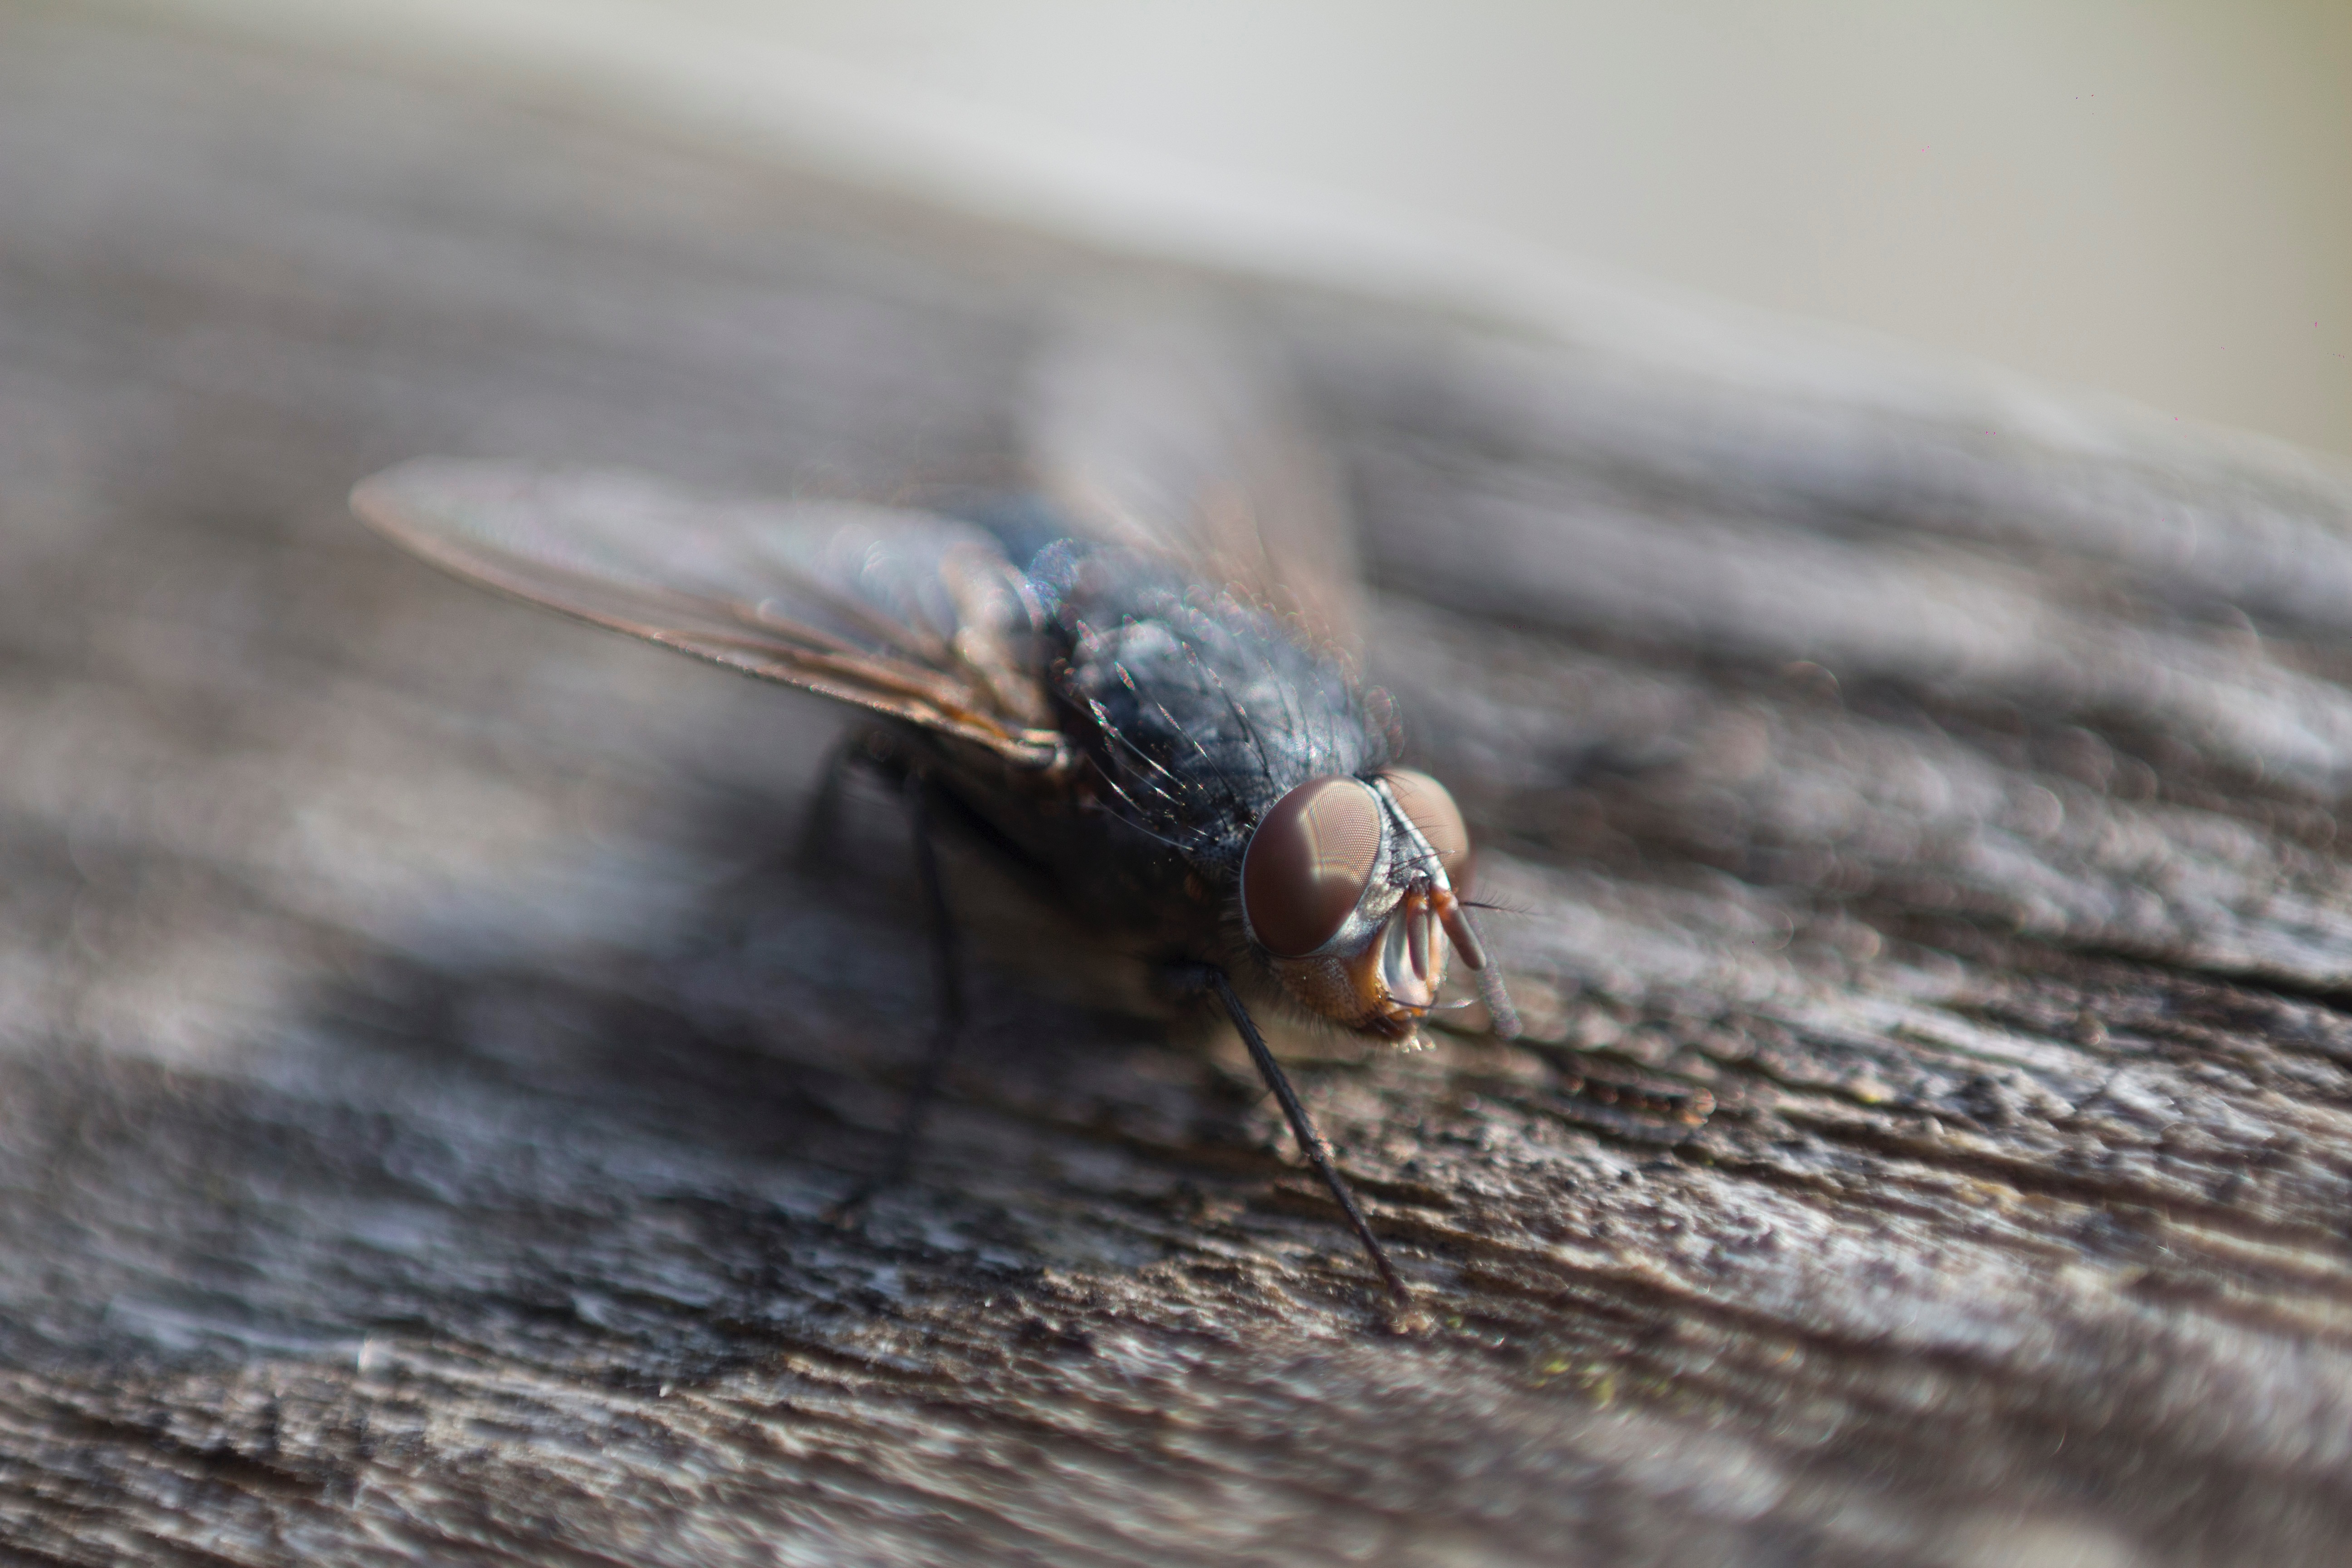
wing, photography, fly, wildlife, insect, fauna, invertebrate, close up, pest, macro photography